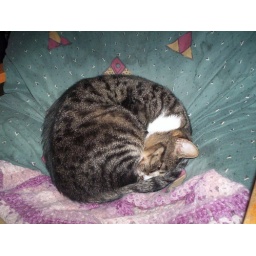
My cat Minkus sleeping in a chair